Random-fuzzy variable

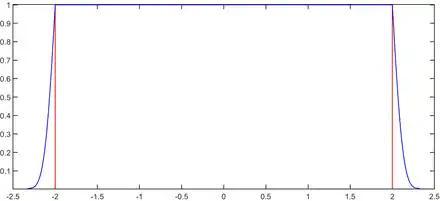

A random-fuzzy Variable (RFV) is defined as a type 2 fuzzy variable which satisfies the following conditions: